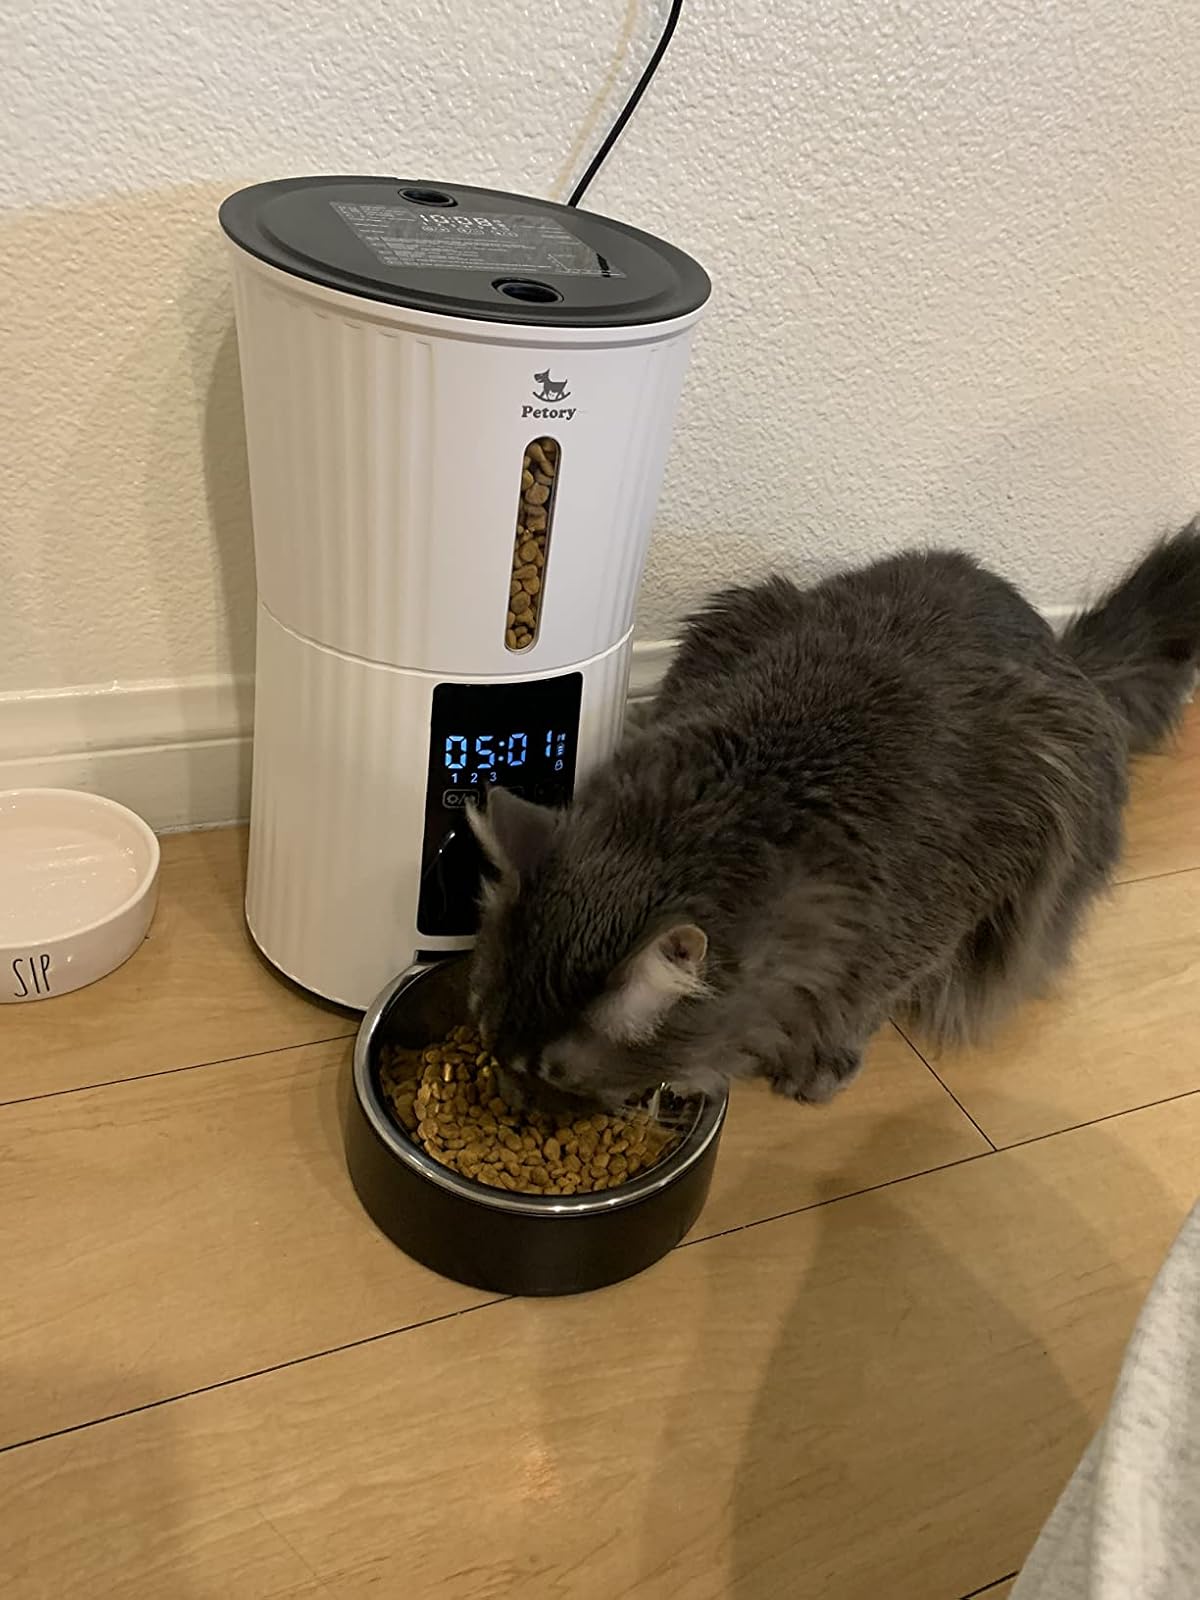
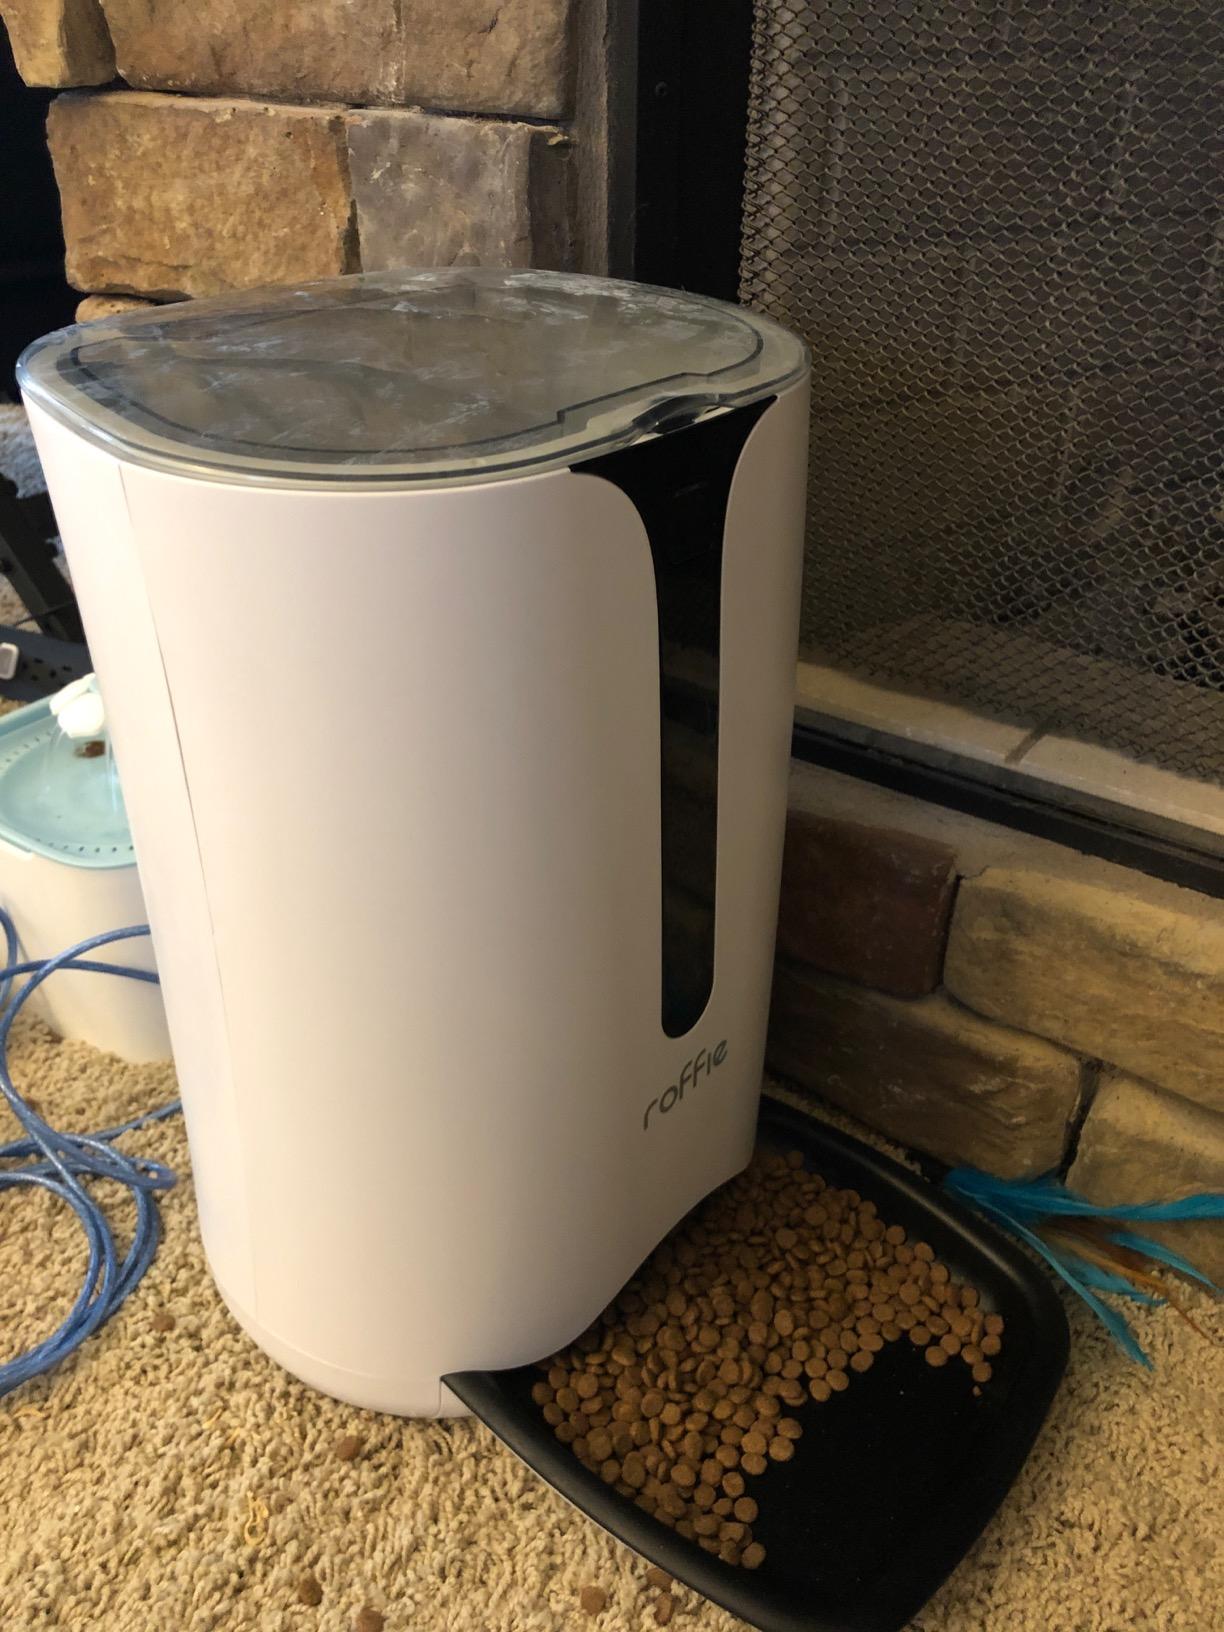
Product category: items_feeder
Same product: no